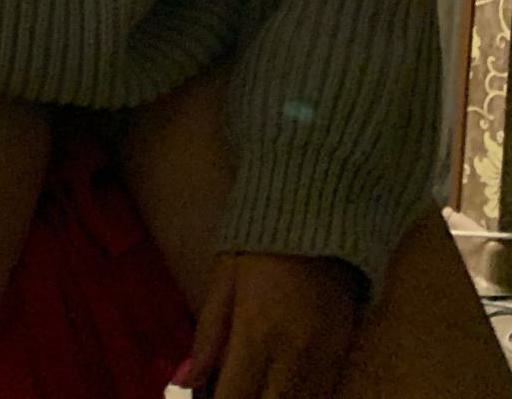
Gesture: no_gesture